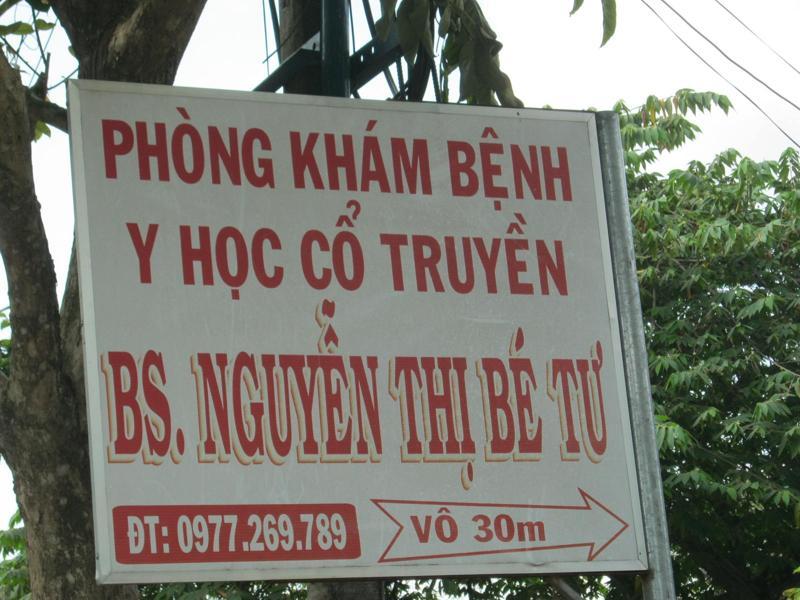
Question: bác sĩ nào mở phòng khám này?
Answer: bác sĩ nguyễn thị bé tư